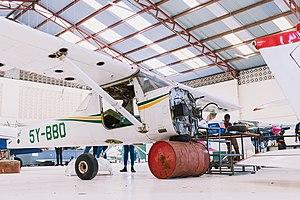
Le mécanicien d'aéronefs ou mécanicien de maintenance aéronautique entretient, répare, révise et modifie les types d'avions ou d'hélicoptères inscrits sur sa licence, conformément à la législation en vigueur dans le domaine aéronautique.
Dans le jargon aéronautique le nez désigne la partie avant du fuselage d'un aéronef.